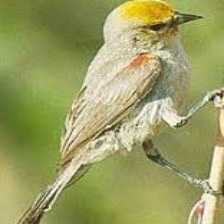
Species: VERDIN
Scientific name: AURIPARUS FLAVICEPS